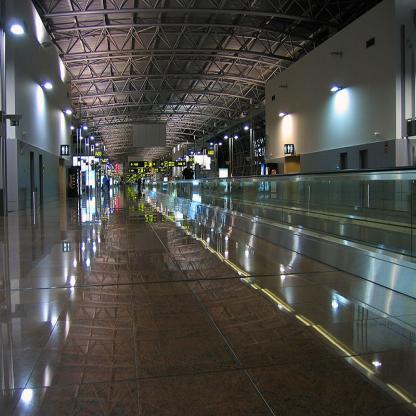
Scene: Indoor